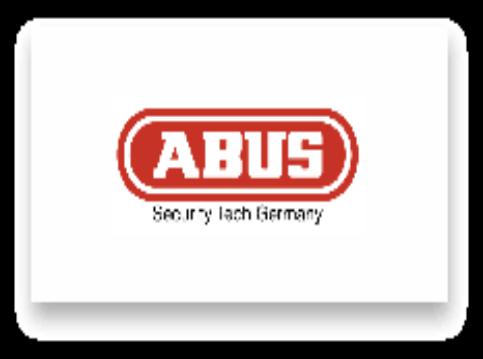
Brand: abus
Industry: Others